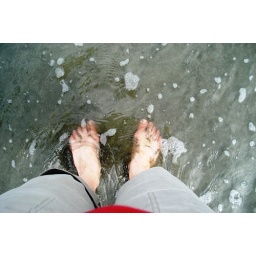
Soaking my feet in the clear water